College of Our Lady of Guadalupe

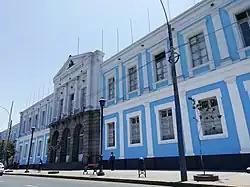

The College of Our Lady of Guadalupe is a secular public education school in Lima, Peru. Originally founded on Chacarilla Street in the Guadalupe neighbourhood on November 14, 1840, it moved in 1909 to its current location on Alfonso Ugarte Avenue, built during the government of Augusto B. Leguía.